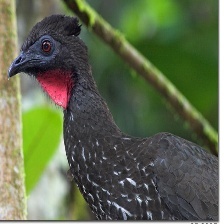
Species: BAND TAILED GUAN
Scientific name: PENELOPE ARGYROTIS